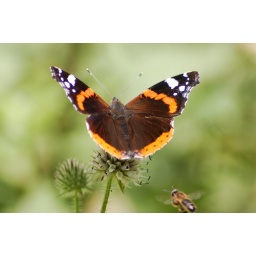
A couple of butterflies flitting around at Flixton.This one's a red admiral.